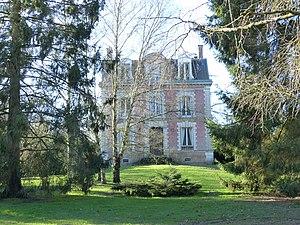
Maison noble, rue du Petit-Bout à Haute-Épine
Haute-Épine est une commune française située dans le département de l'Oise, en région Hauts-de-France.